Jeff Beck

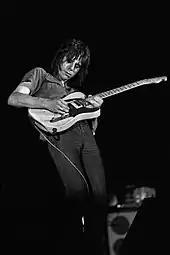
Beck playing a Fender Telecaster in 1979

In 2007, he accompanied Kelly Clarkson for her cover of Patty Griffin's "Up to the Mountain", during the Idol Gives Back episode of "American Idol". The performance was recorded live and afterward, was immediately released for sale. In the same year, he appeared once again at Clapton's Crossroads Guitar Festival, performing with Vinnie Colaiuta, Jason Rebello, and then 21-year-old bassist Tal Wilkenfeld.